Mud March (American Civil War)

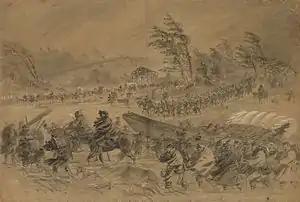
"Winter Campaigning"

The Mud March was an abortive offensive by Union Major General Ambrose Burnside and his Army of the Potomac in January 20–22, 1863, during the American Civil War. Burnside had been repulsed by the Army of Northern Virginia under Confederate General Robert E. Lee in Burnside's first attempt to cross the Rappahannock River during the Battle of Fredericksburg in December 1862. The Mud March was Burnside's second attempt at crossing the Rappahannock to capture the Confederate capital of Richmond, Virginia.